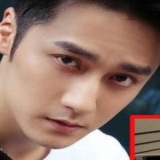
diễn viên Tưởng Kình Phu